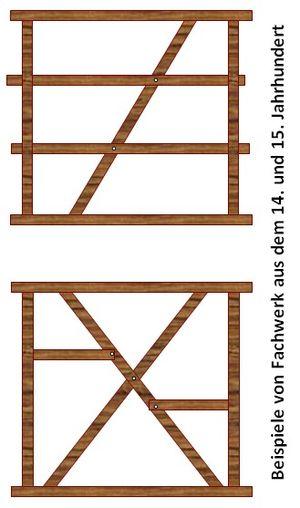
Grands pans à la maison bressane du 14e et 15e siècle